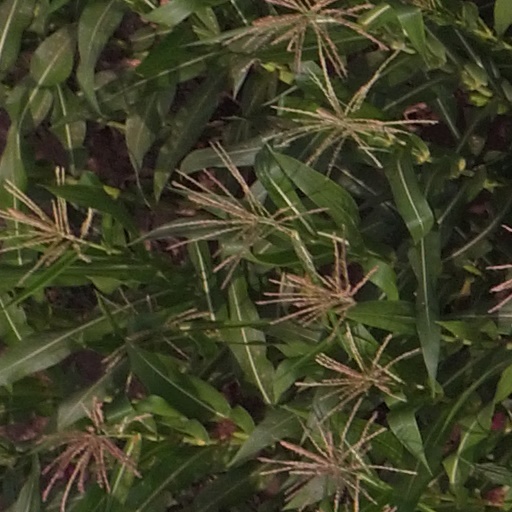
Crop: maize; corn